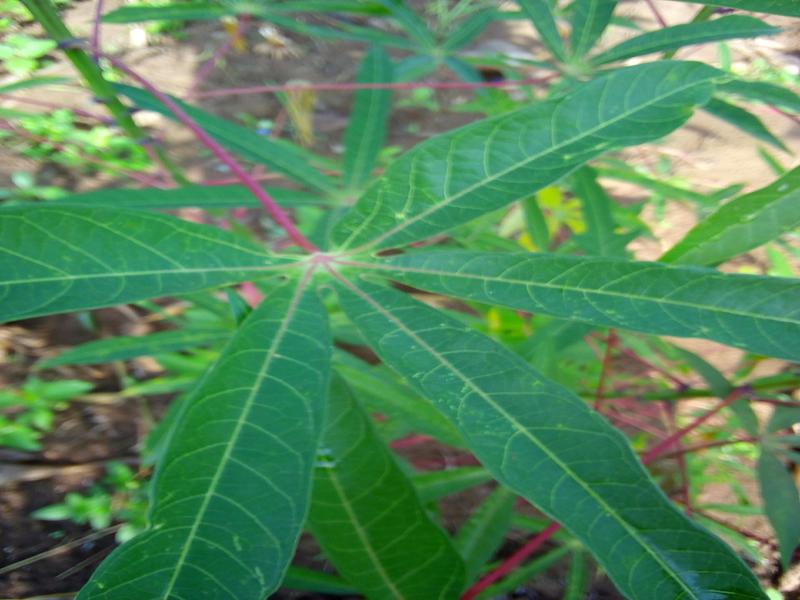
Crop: cassava
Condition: healthy